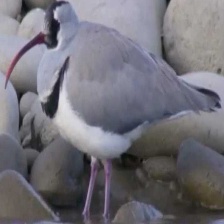
Species: IBISBILL
Scientific name: IBIDORHYNCHA STRUTHERSII